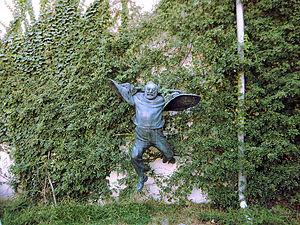
Sergueï Iossifovitch Paradjanov, né le 9 janvier 1924 à Tbilissi en République socialiste fédérative soviétique de Transcaucasie, mort le 20 juillet 1990 à Erevan en RSS d'Arménie, est un réalisateur soviétique.